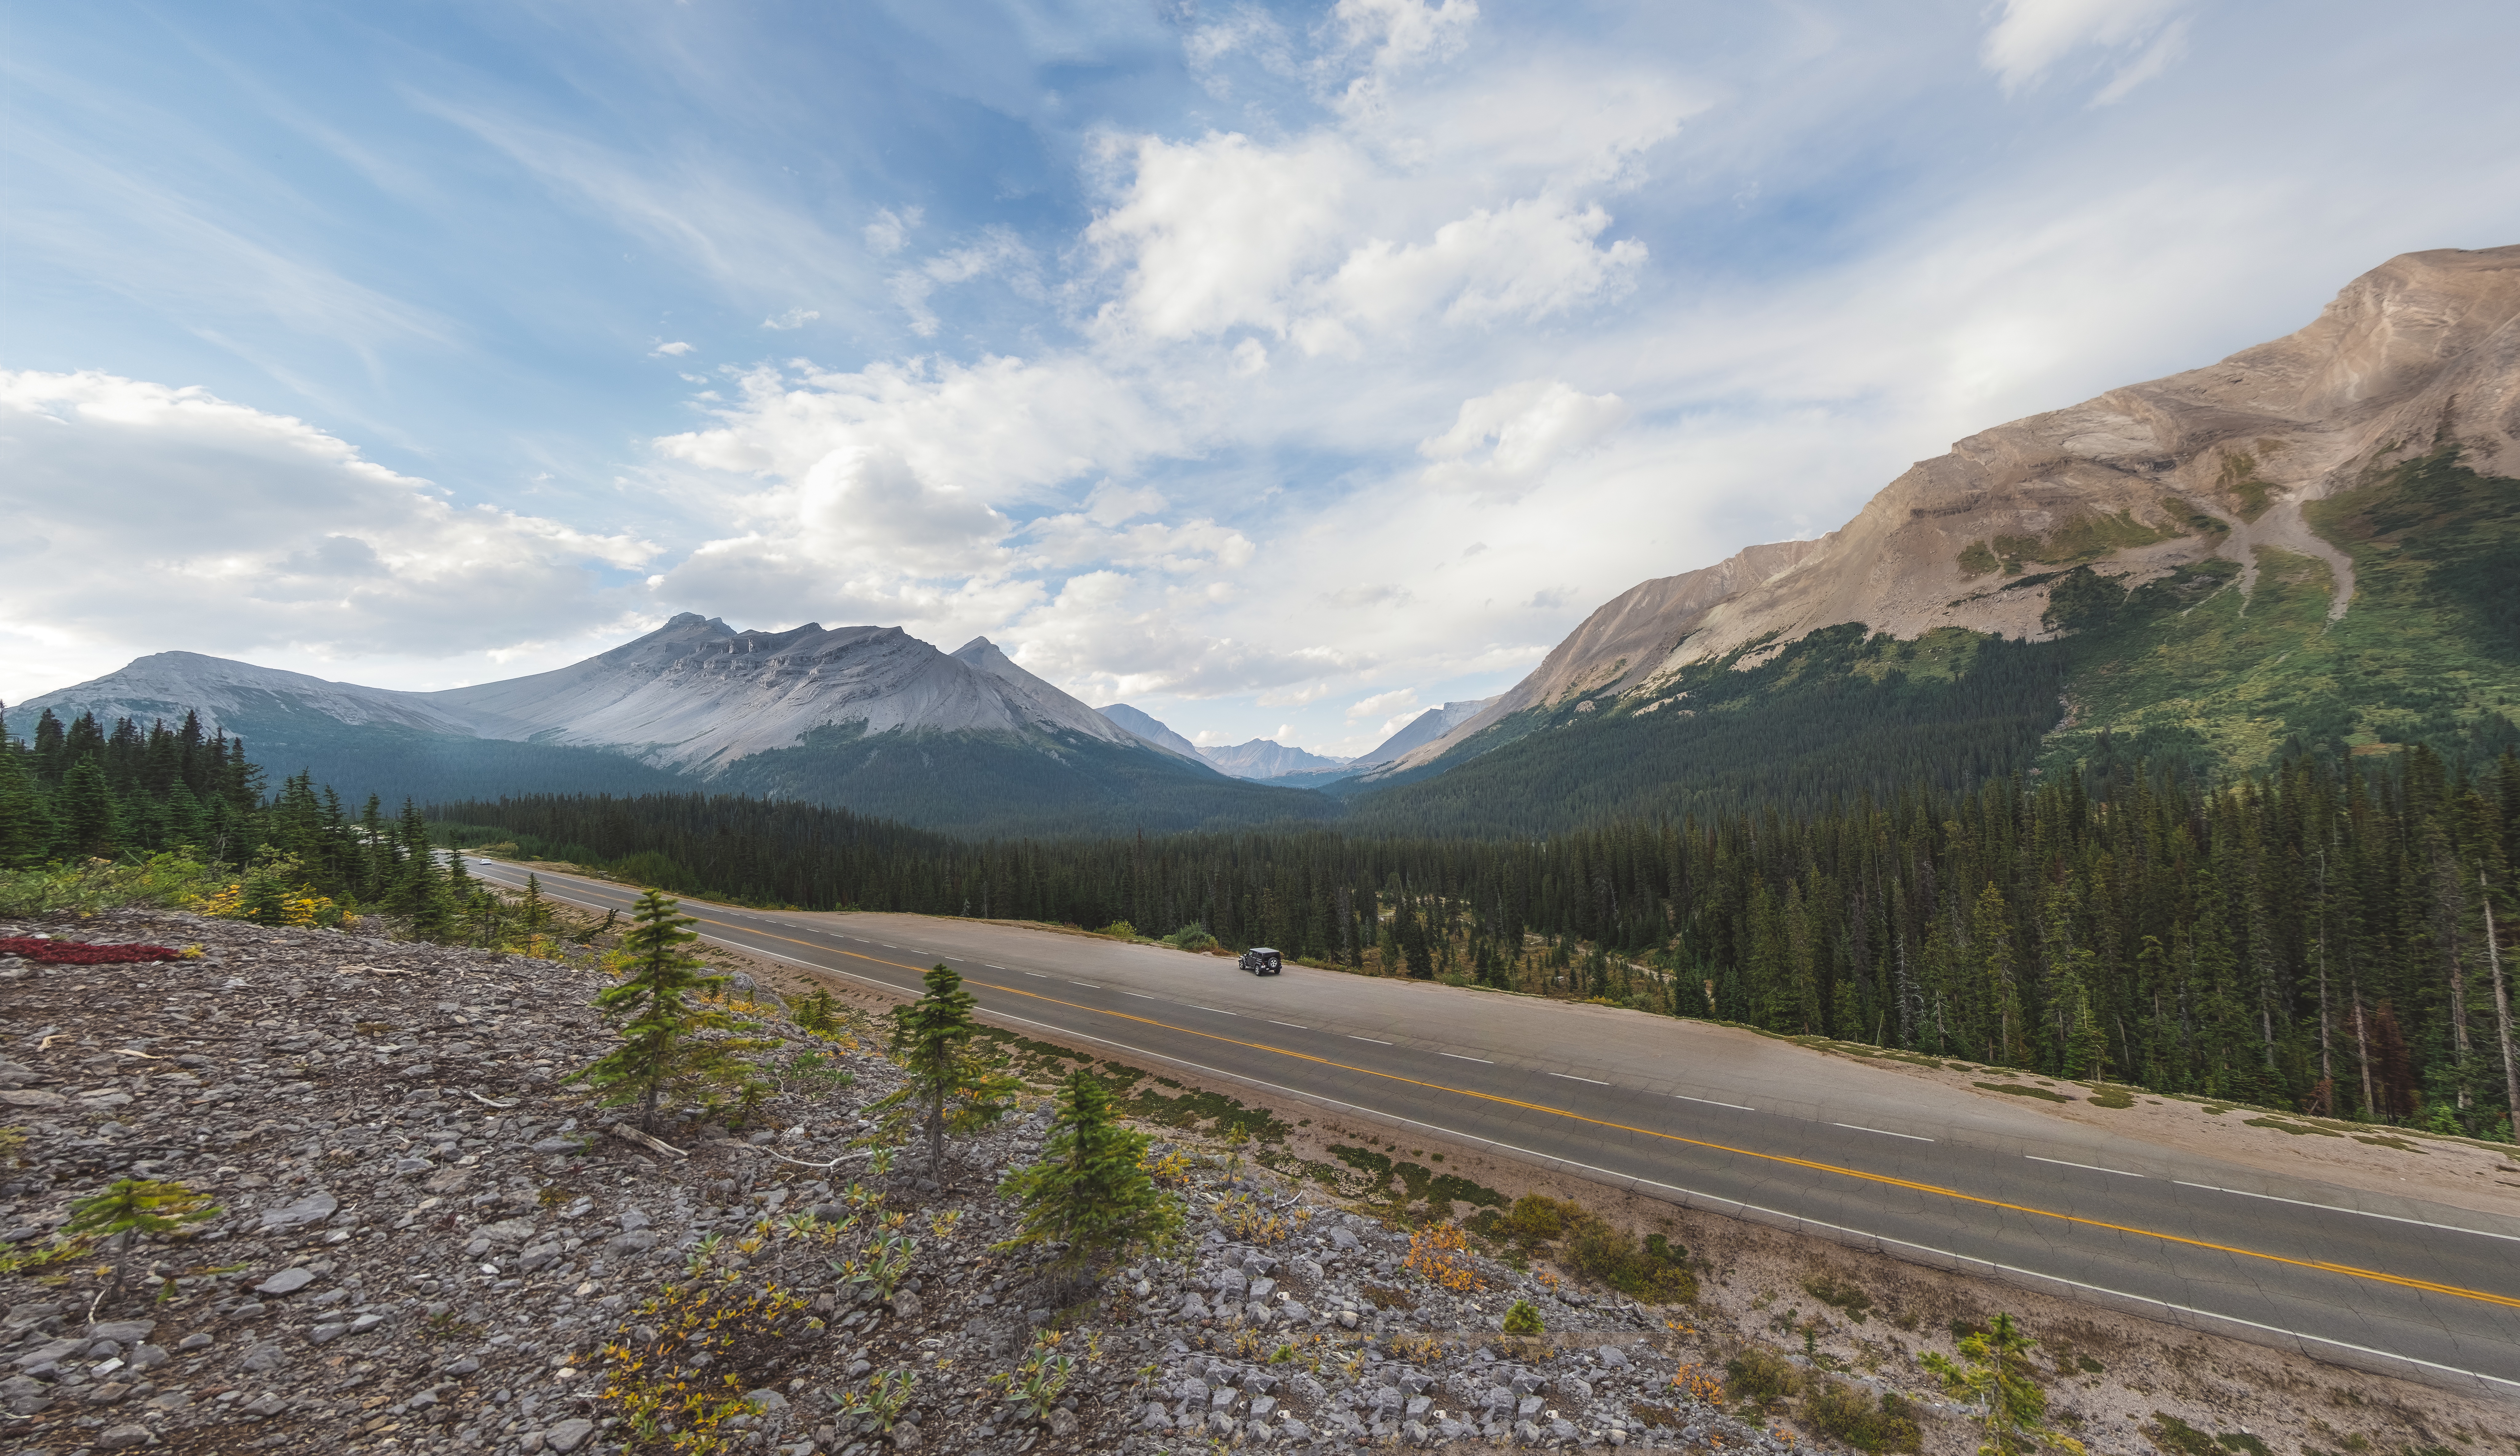
landscape, wilderness, walking, mountain, cloud, road, trail, meadow, hill, lake, highway, valley, mountain range, highland, ridge, alps, infrastructure, plateau, fell, loch, landform, mountain pass, geographical feature, mountainous landforms